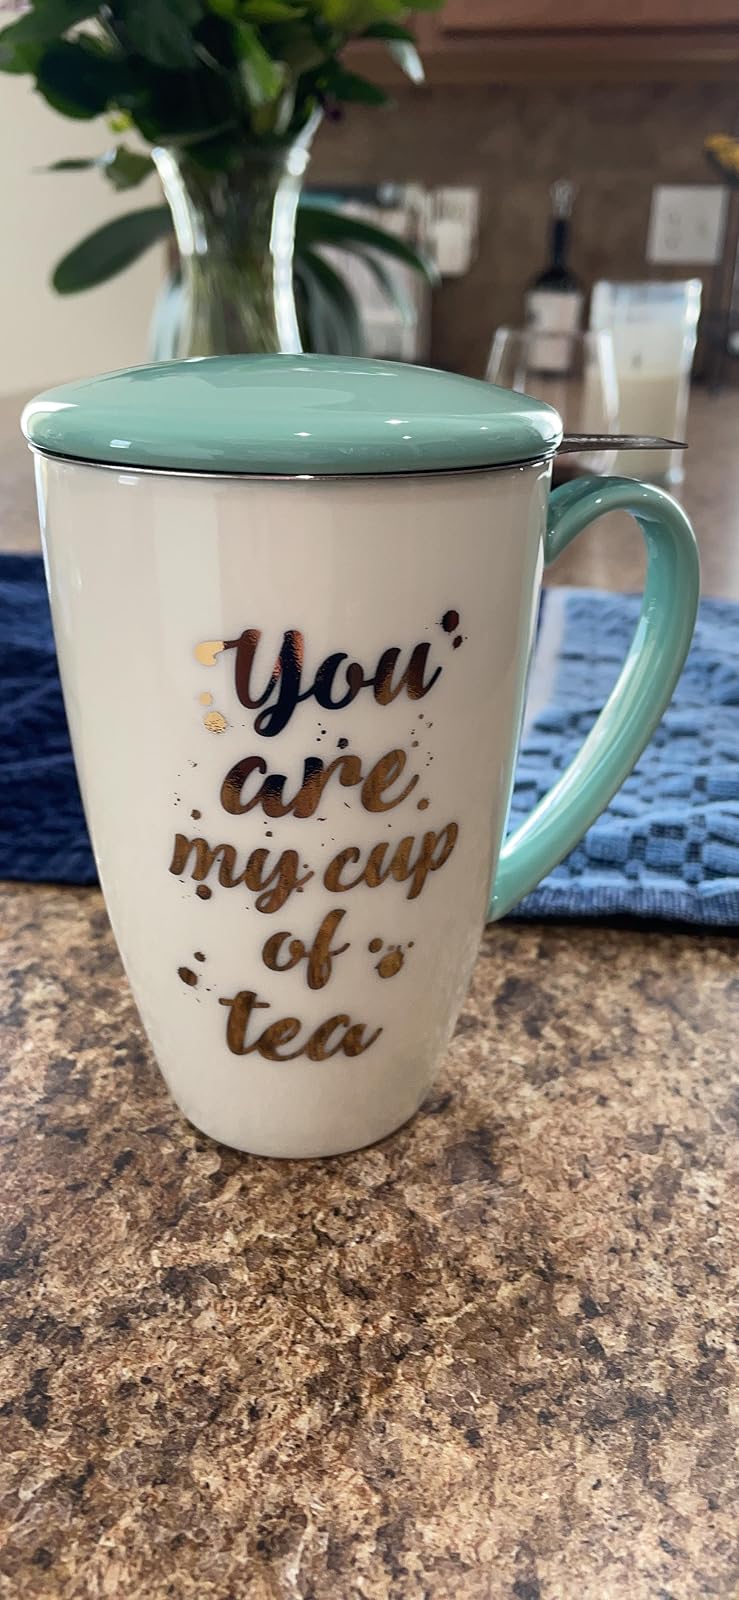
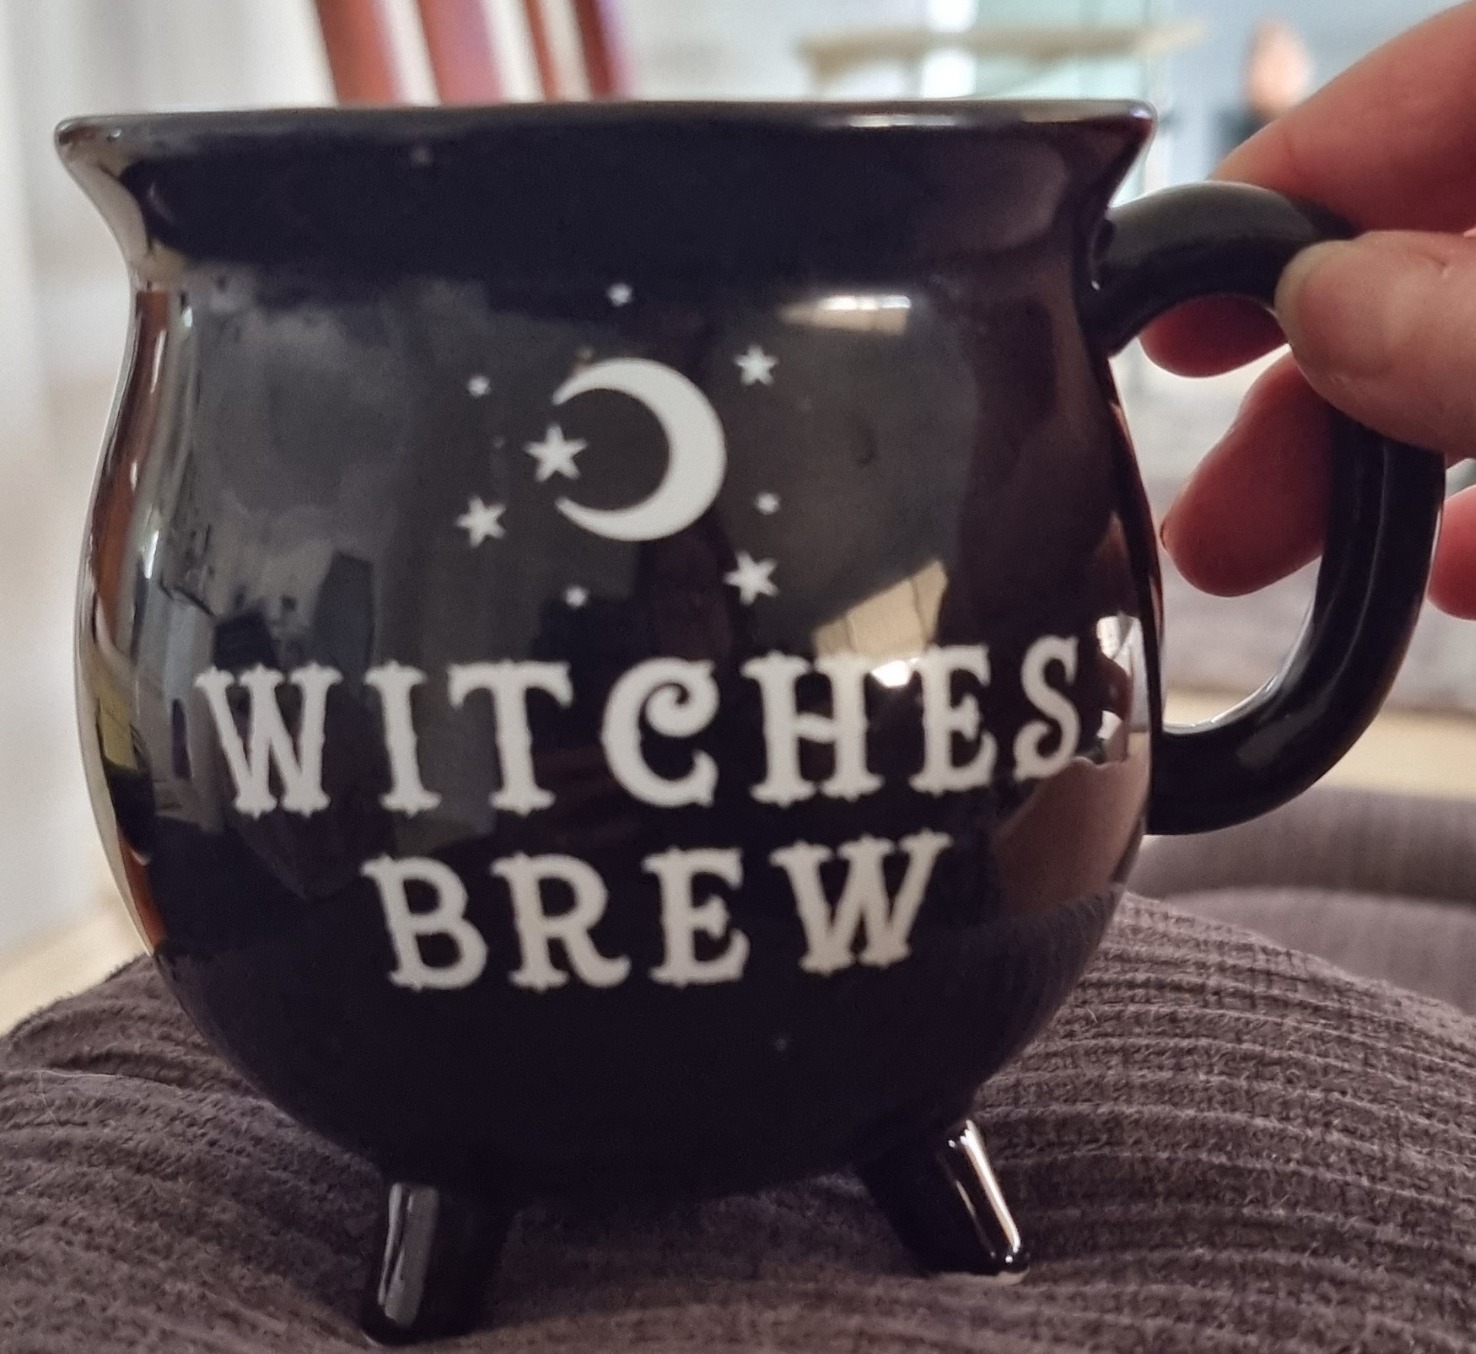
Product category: items_mug
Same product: no